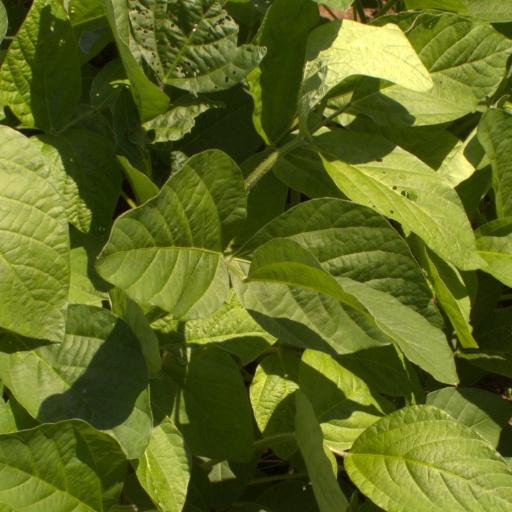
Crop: soybean